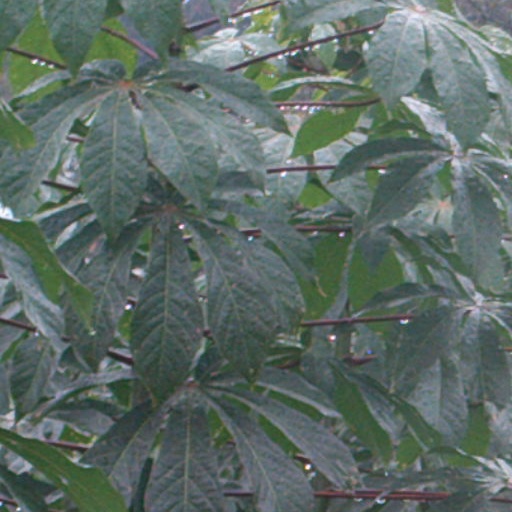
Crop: cassava